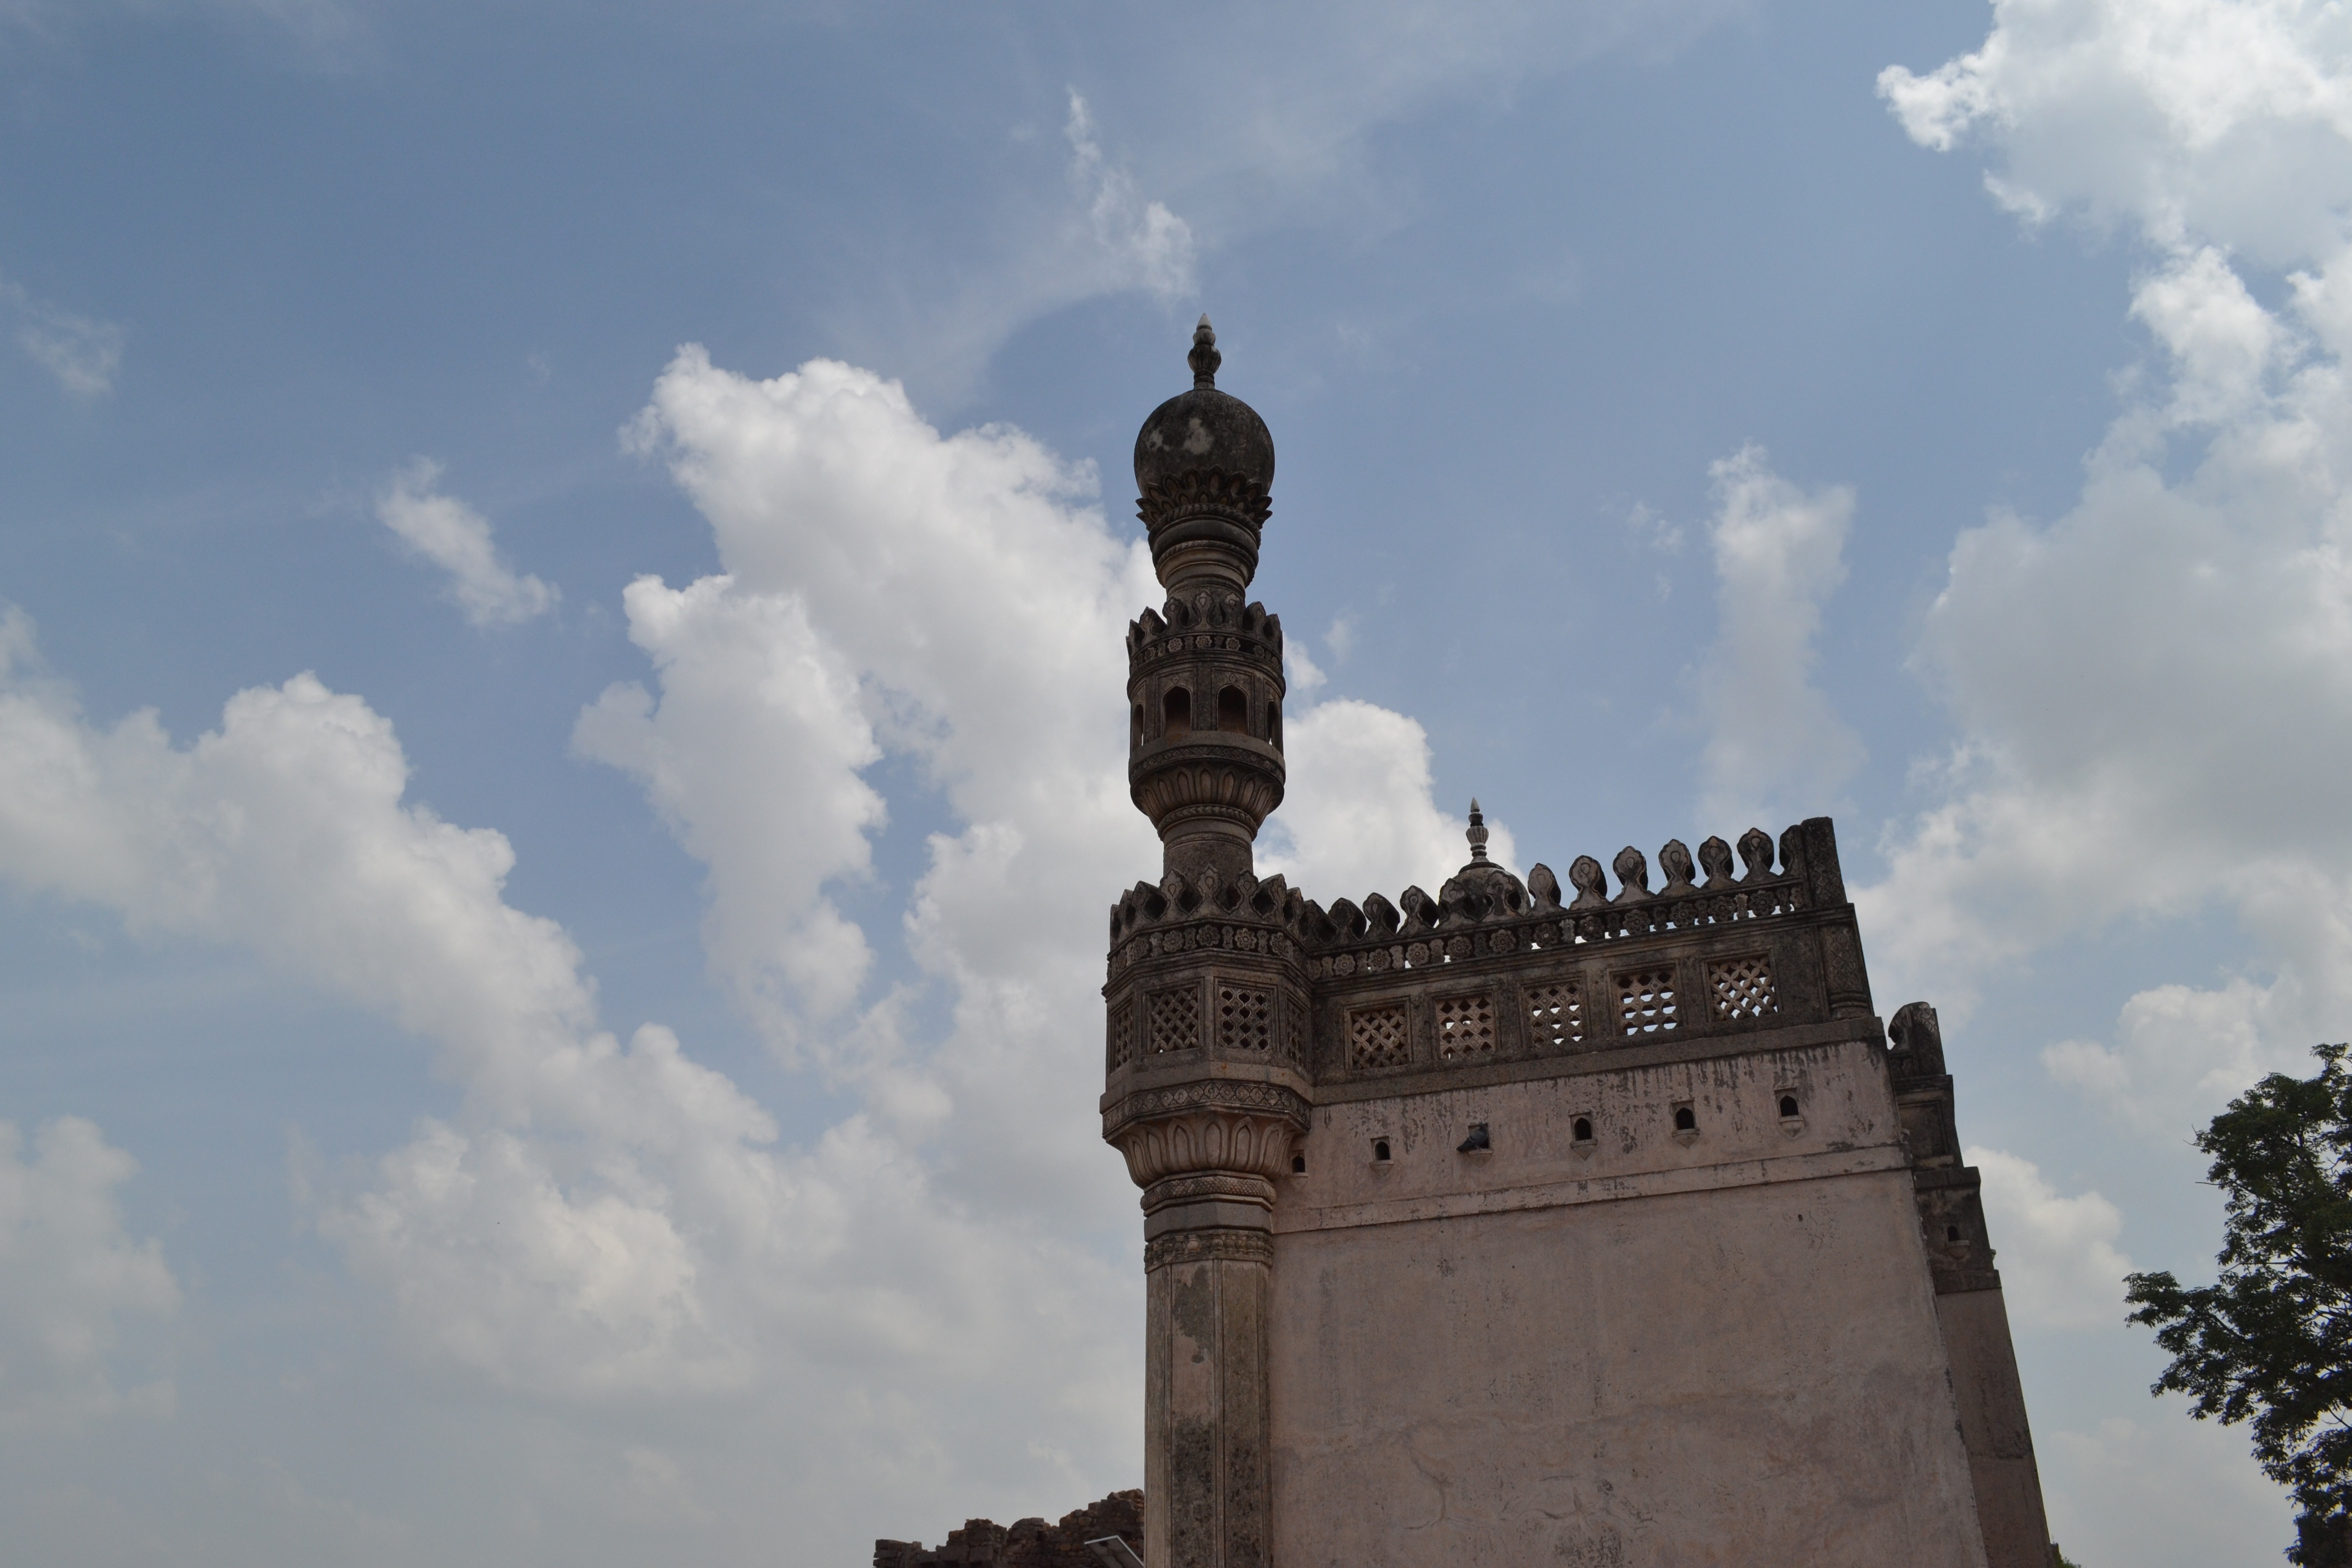
cloud, sky, monument, statue, tower, landmark, spire, steeple